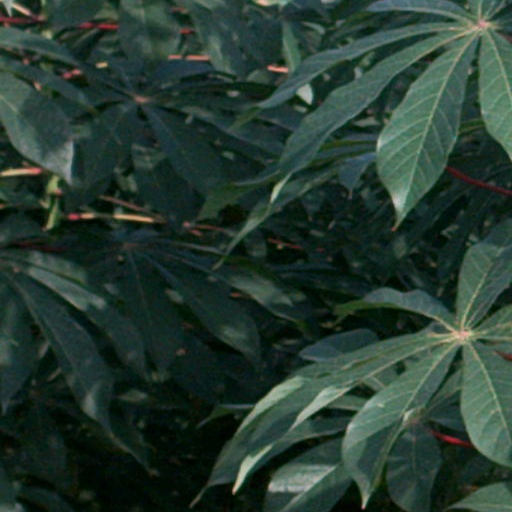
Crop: cassava